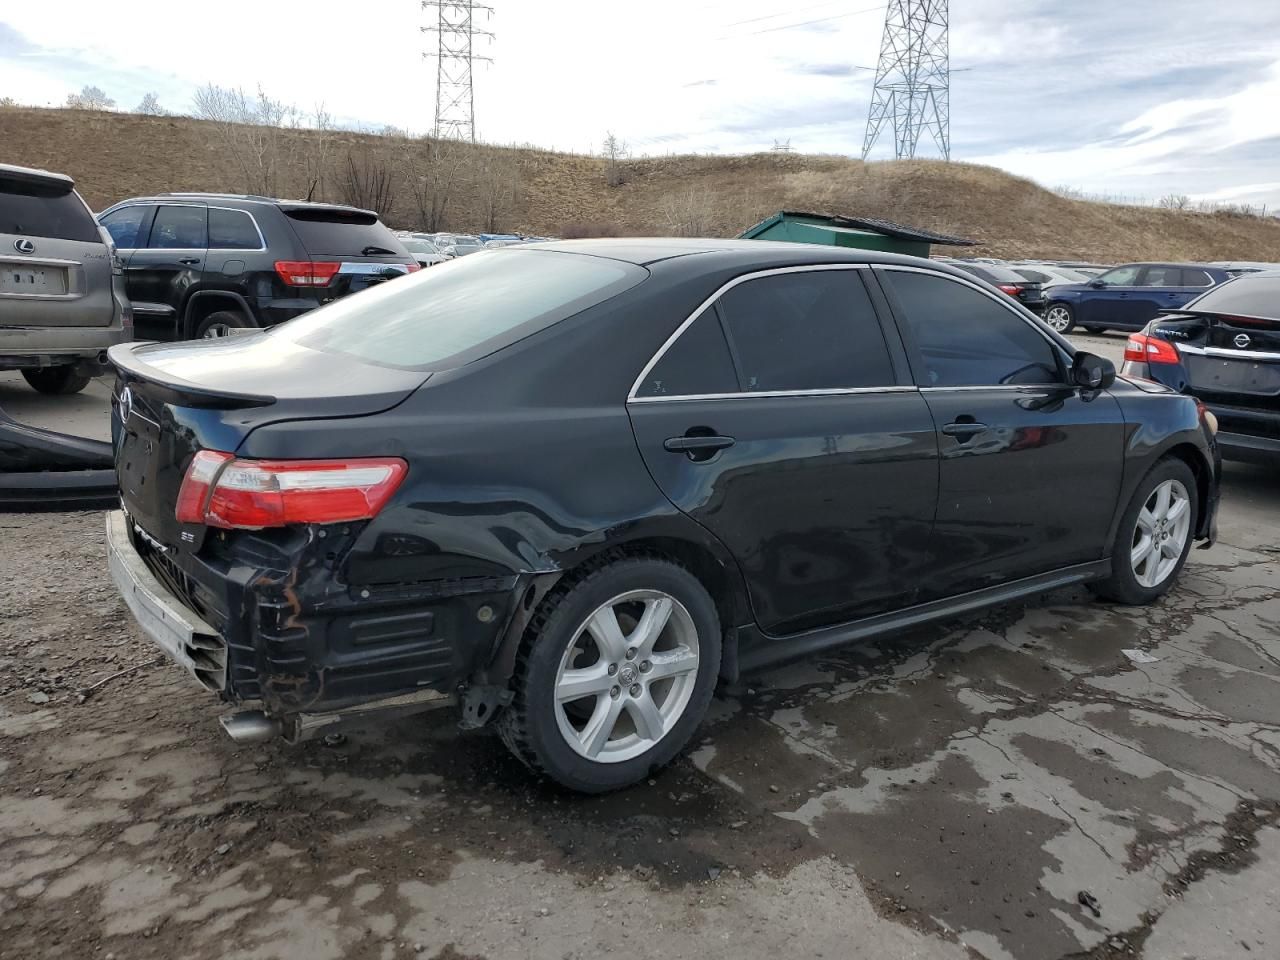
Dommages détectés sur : porte arrière droite, aile arrière droite, pare-choc arrière, plaque d'immatriculation arrière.
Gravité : majeur